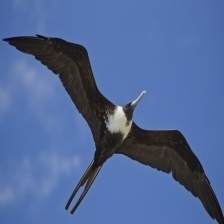
Species: FRIGATE
Scientific name: FREGATIDAE